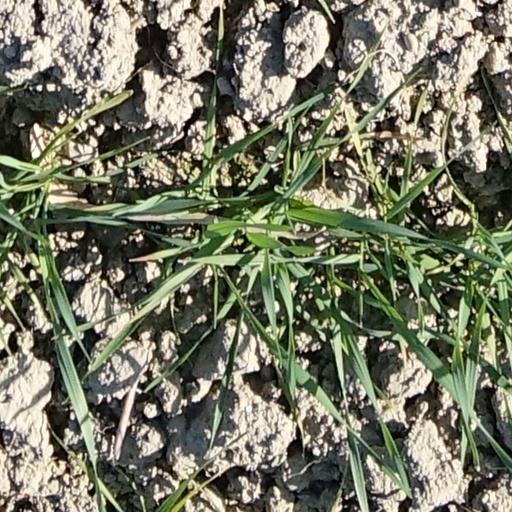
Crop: wheat